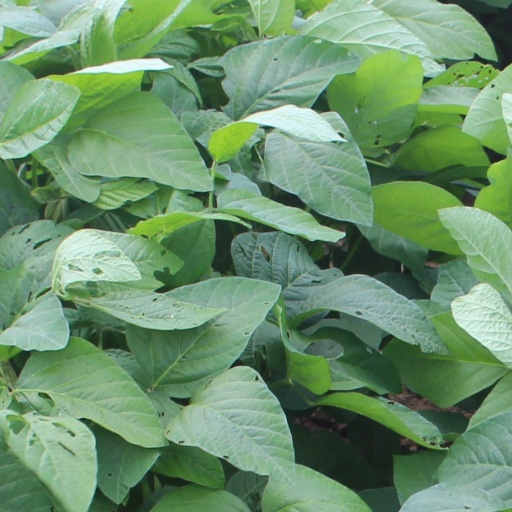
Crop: soybean